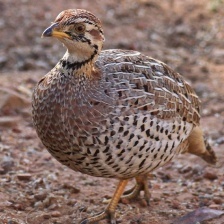
Species: BLACK FRANCOLIN
Scientific name: FRANCOLINUS FRANCOLINUS
ImageNet parent category: partridge